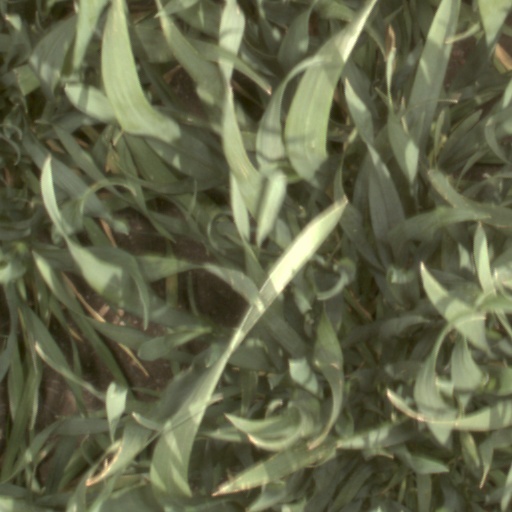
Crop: wheat